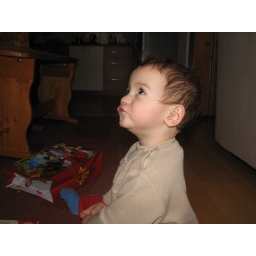
Wow ... we've got a tree in the house